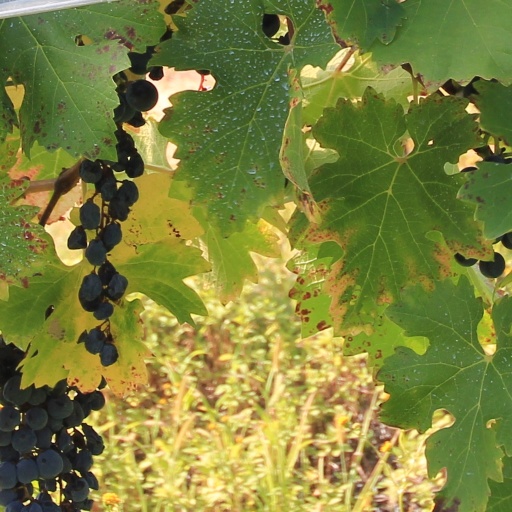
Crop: grape